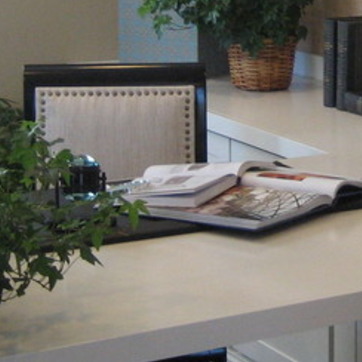
Material: paper